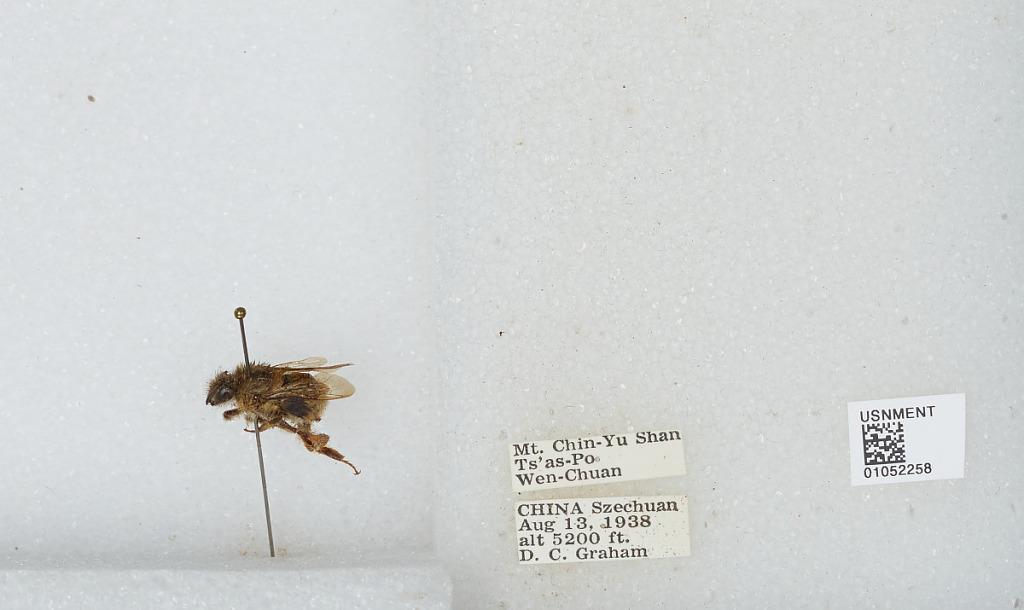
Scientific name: Bombus sp.
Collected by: D. Graham
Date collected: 1938-8-13
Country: China
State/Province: Sichuan
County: Wenchuan Xian
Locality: Mt. Chin-Yu Shan, Ts'as-Po